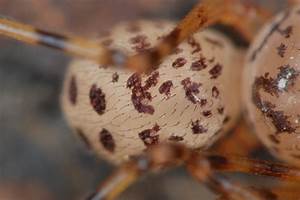
Label: spider